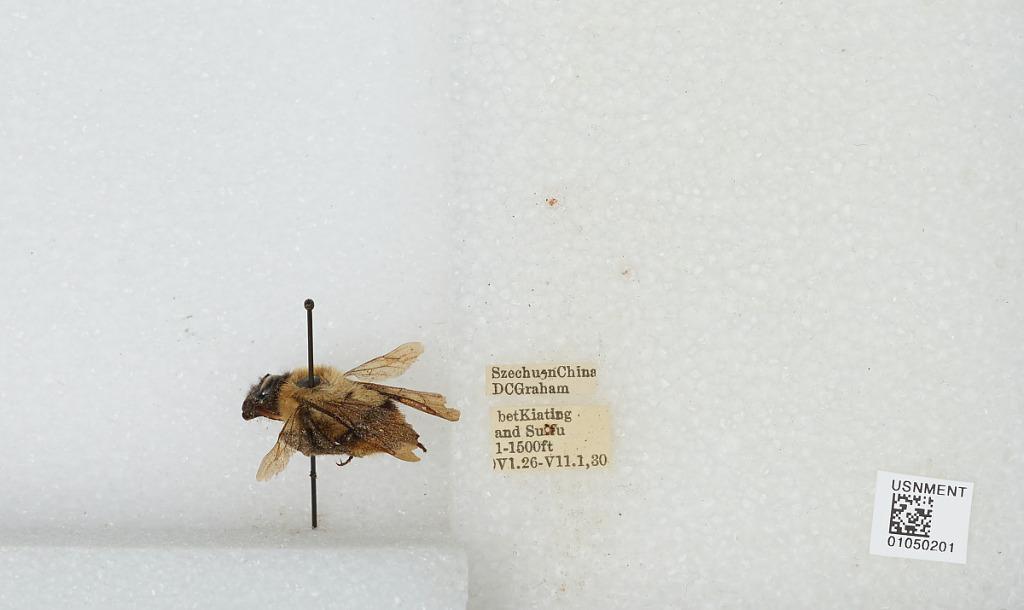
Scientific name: Bombus sp.
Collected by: D. Graham
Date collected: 1930-6-26
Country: China
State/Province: Sichuan
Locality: between Kiating and Yibin